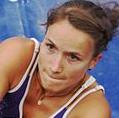
Age: 23